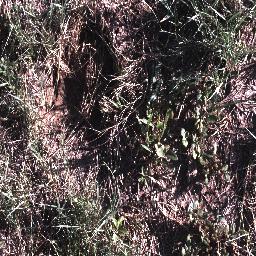
Label: negative